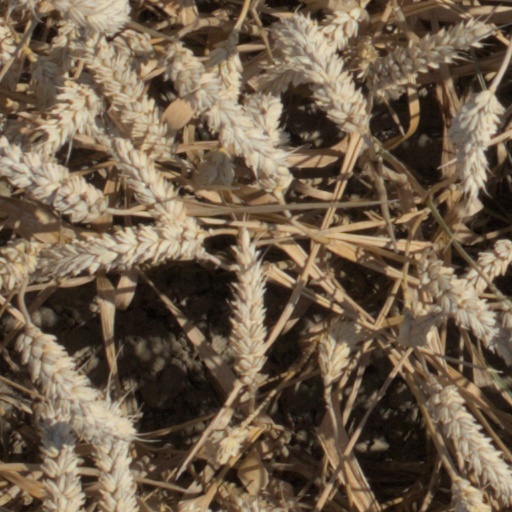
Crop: wheat